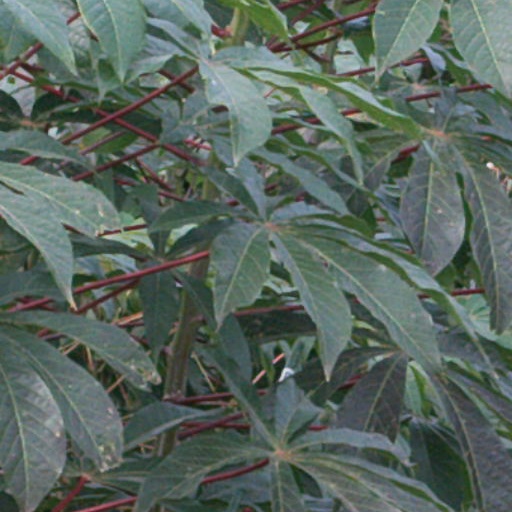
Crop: cassava